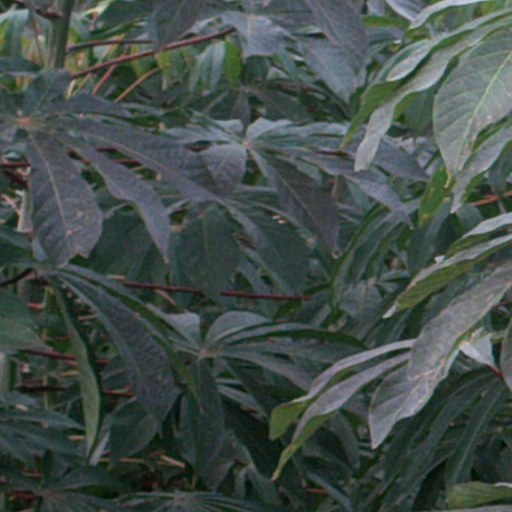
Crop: cassava